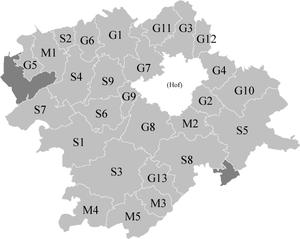
Hof (Saale) / Geografi / Nabokommuner
Byen Hof omgivet af Landkreis Hof
Hof kreisfri by i den nordøstlige del af den bayerske regierungsbezirk Oberfranken i det sydlige Tyskland. For at skelne den fra andre byer af samme navn kaldes den Hof an der Saale eller Hof in Bayern. Hof er et Oberzentrum både i nettet Metropolregion Nürnberg og det grænseoverskridende netværkssamarbejde Euregio Egrensis mellem Bayern, Böhmen, Sachsen og Thüringen.